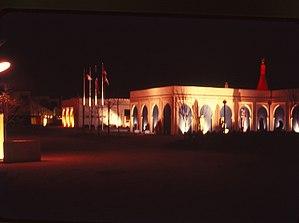
Expo 67, île Notre-Dame le soir, pavillons de l'Algérie et de la République-Arabe-Unie (Égypte). Montréal, Québec, Canada.
Les relations entre l'Algérie et le Canada font référence aux relations inter-états entre l'Algérie et le Canada. Le Canada a une ambassade à Alger, l’Ambassade du Canada en Algérie. L'Algérie dispose d'une Ambassade d'Algérie au Canada à Ottawa et d'un consulat à Montréal. Le Canada a reconnu l'Algérie après son indépendance de la France en 1962, et des relations diplomatiques officielles ont été mises en place deux ans plus tard, en 1964.